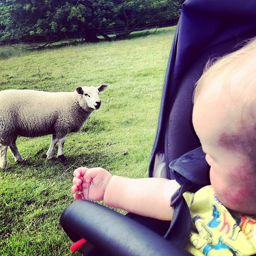
A baby in a stroller is looking at a sheep.
a baby sitting in a stroller looking at a sheep
A baby looks toward a sheep in a field.
a small child in a seat next to a sheep in a field
A baby sitting in a stroller looks at a sheep and reaches his hand out toward it.